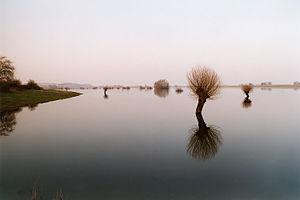
La Jeetzel est une rivière allemande d'une longueur de 73 km qui coule dans les länder de Saxe-Anhalt et de Basse-Saxe. Elle est un affluent de l'Elbe.